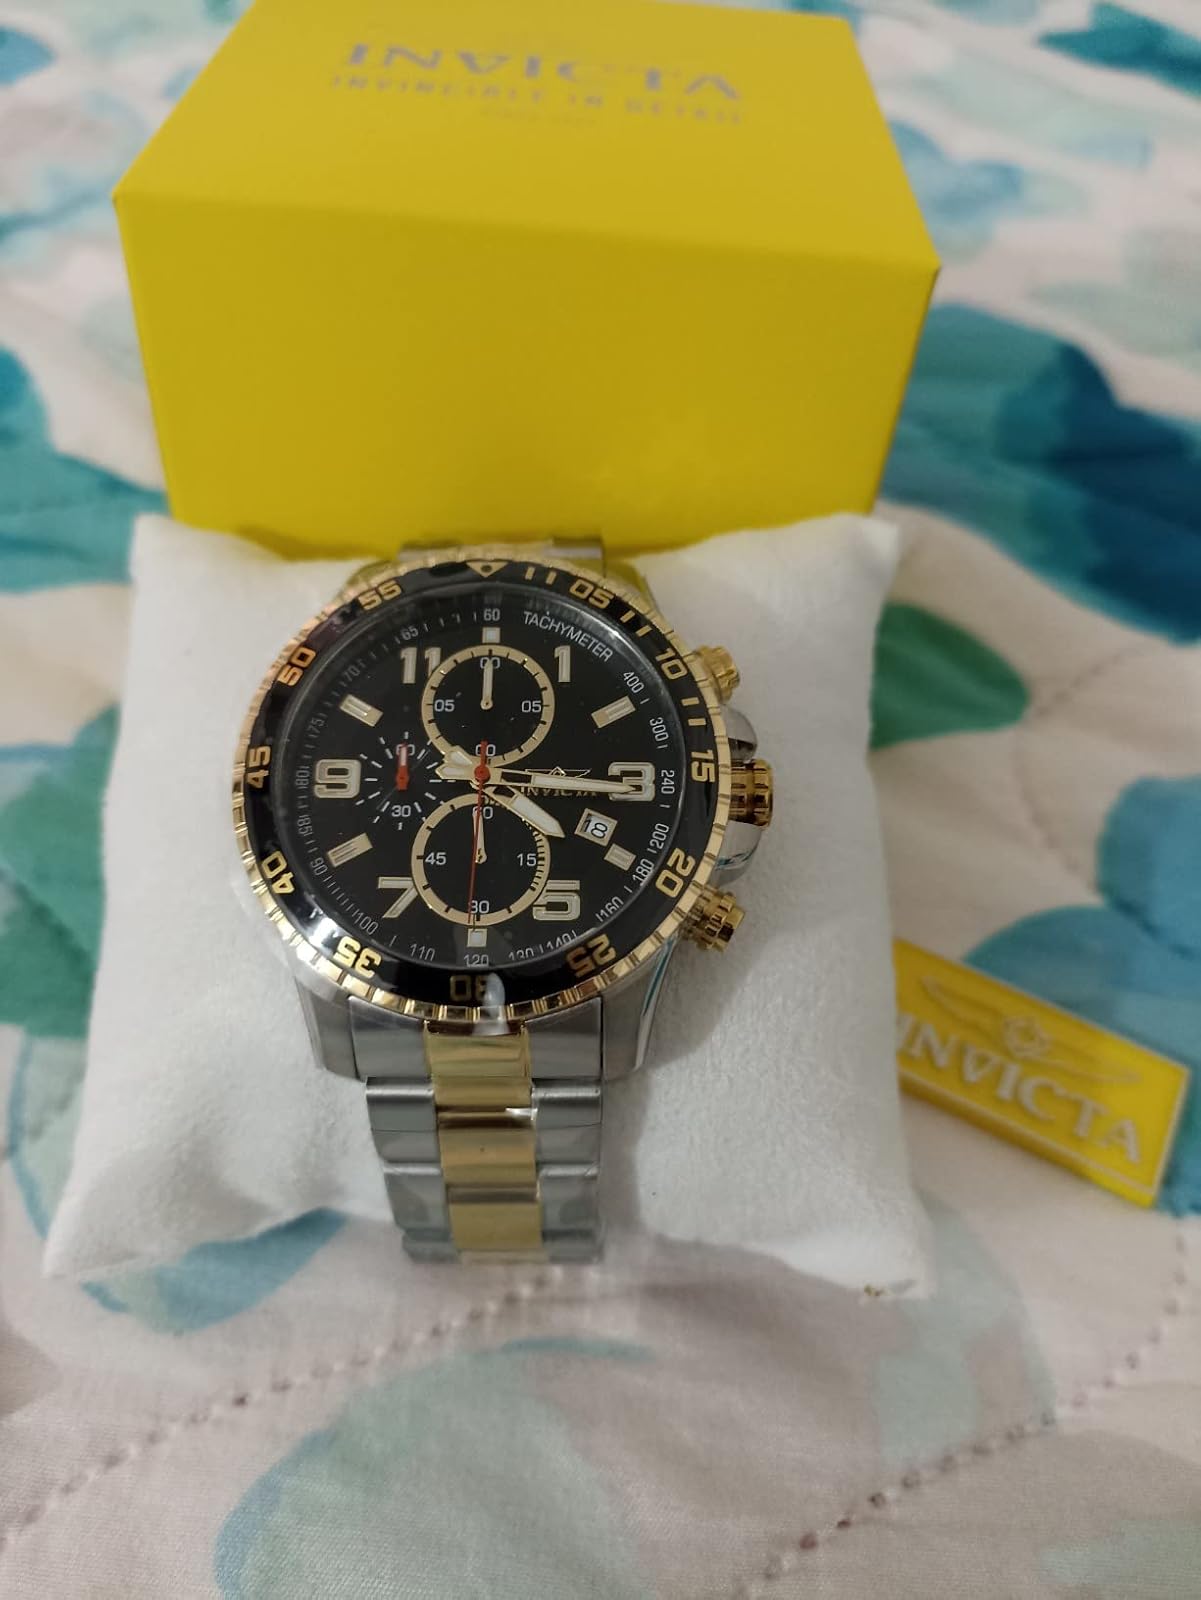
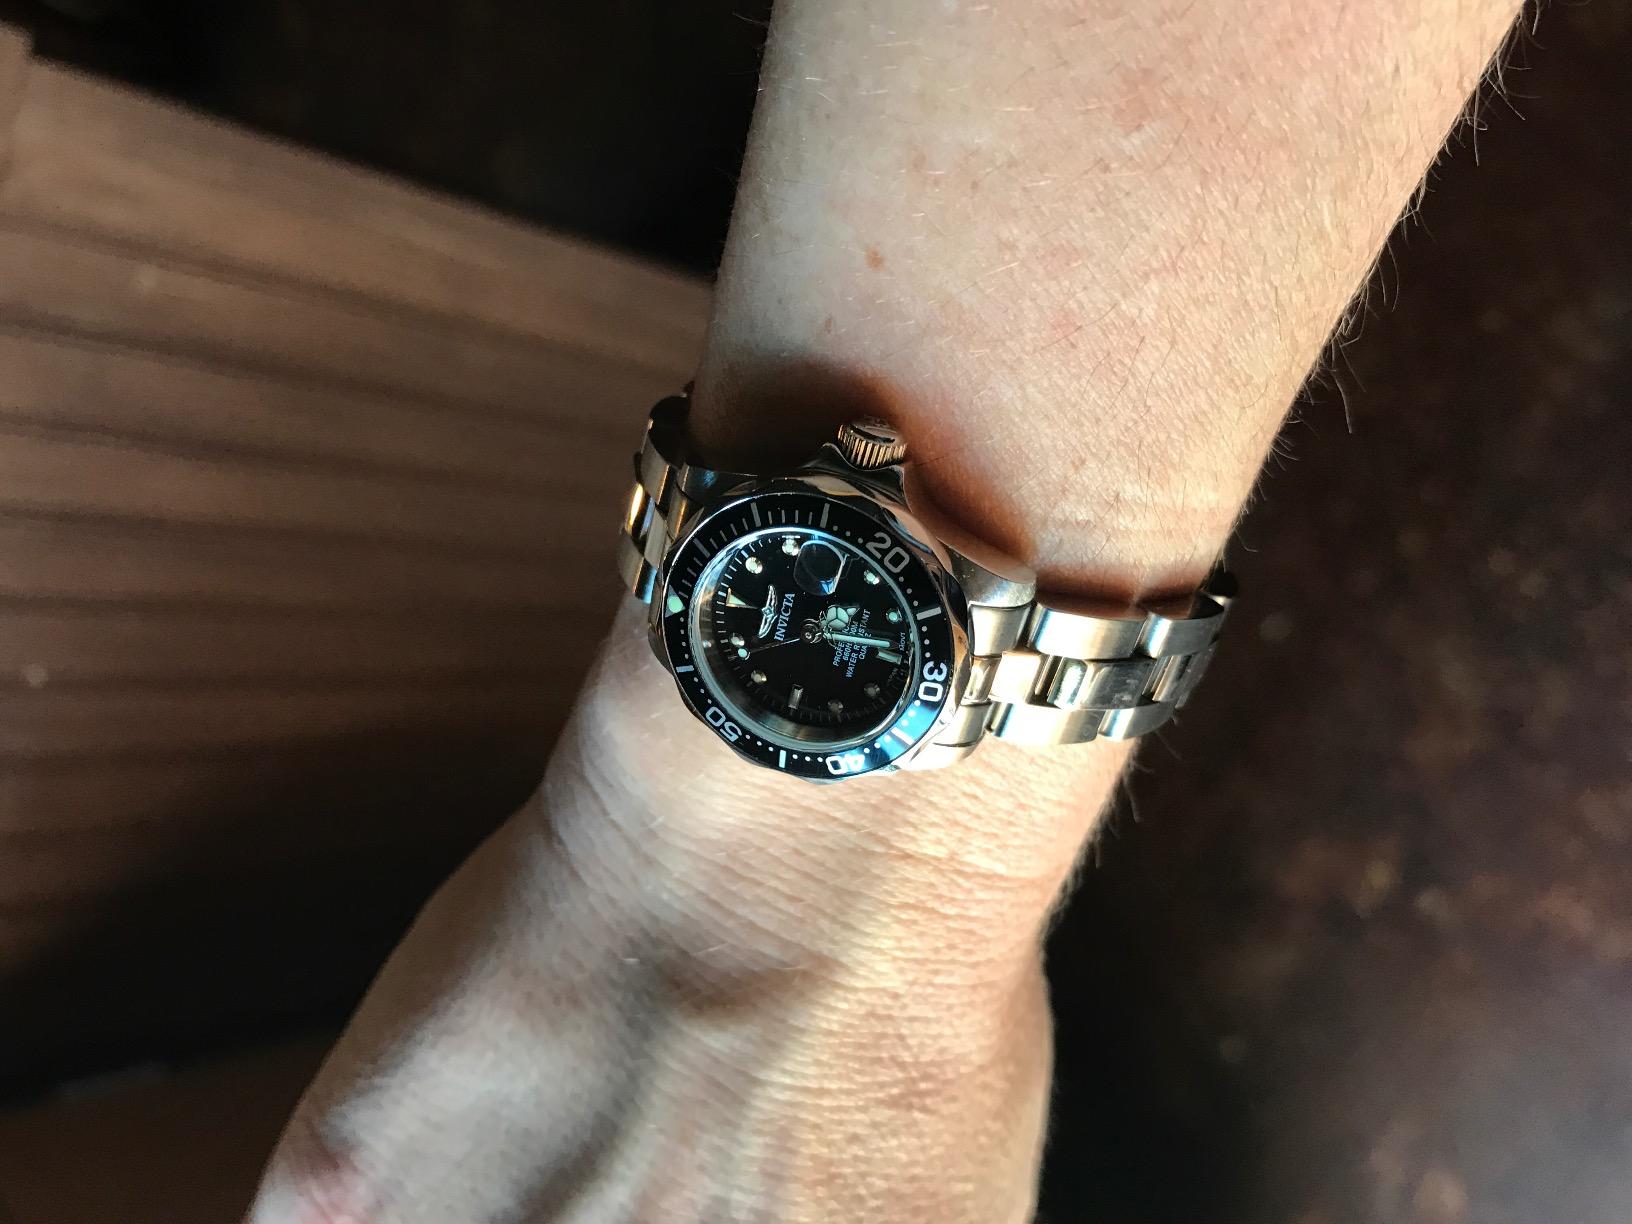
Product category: accessories_watch
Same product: no